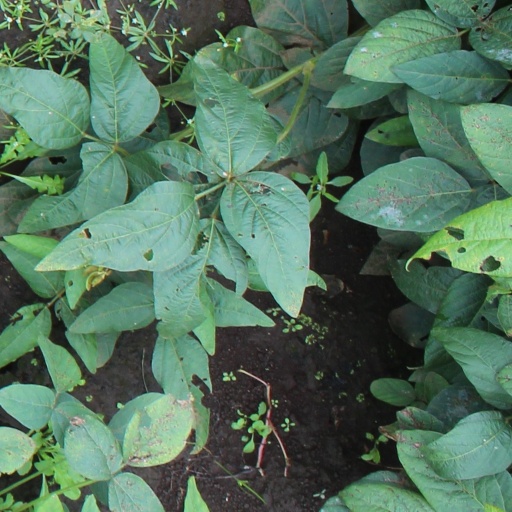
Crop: soybean